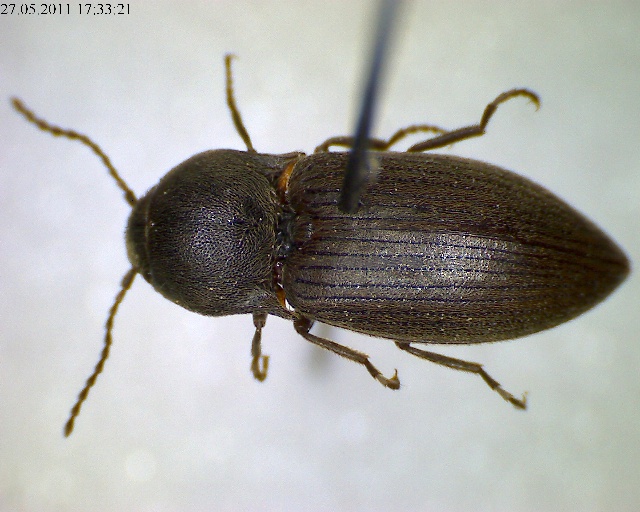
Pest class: clickbeetles_wireworms